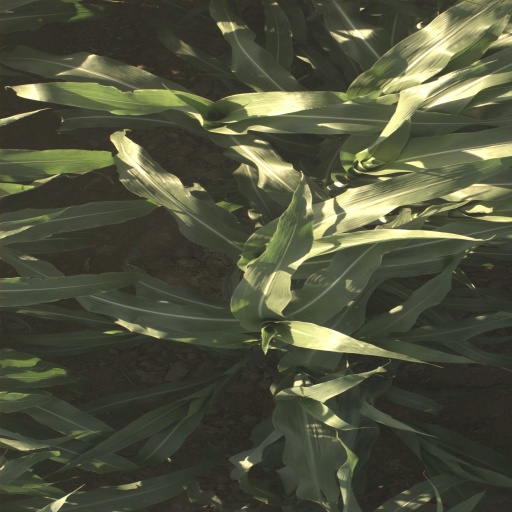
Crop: sorghum